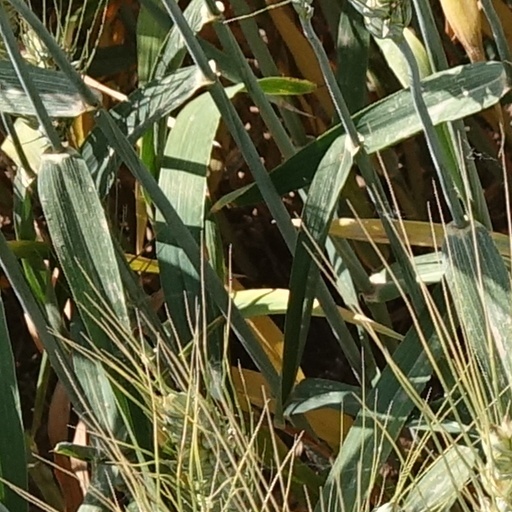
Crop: wheat